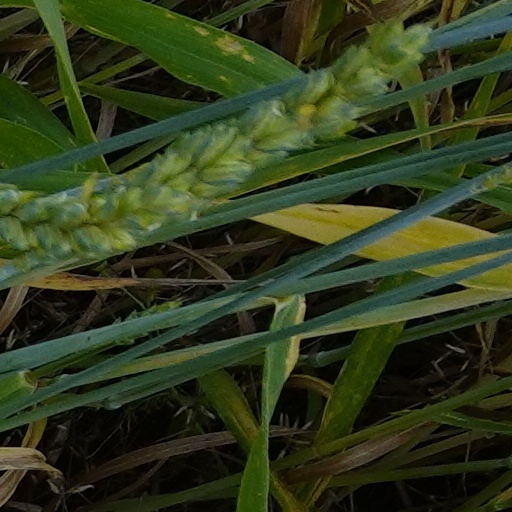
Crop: wheat